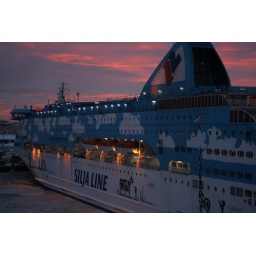
The boat was in the harbor when we sailed in, laying underneath the pink sunrise.